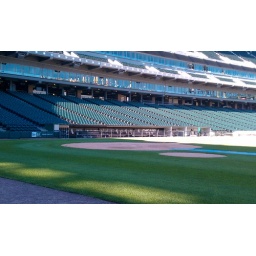
The best seat in the house is the dugout. No doubt about it.